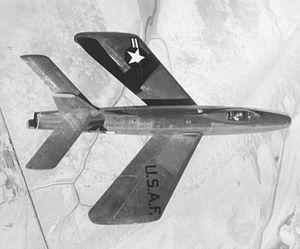
Le Republic XF-91 Thunderceptor est un avion expérimental américain développé par Republic Aviation construit à deux exemplaires qui effectua plusieurs essais en 1949. Il est le premier avion de combat équipé de moteur-fusées. Le coût du programme est estimé à 146 millions de dollars américains actuels.